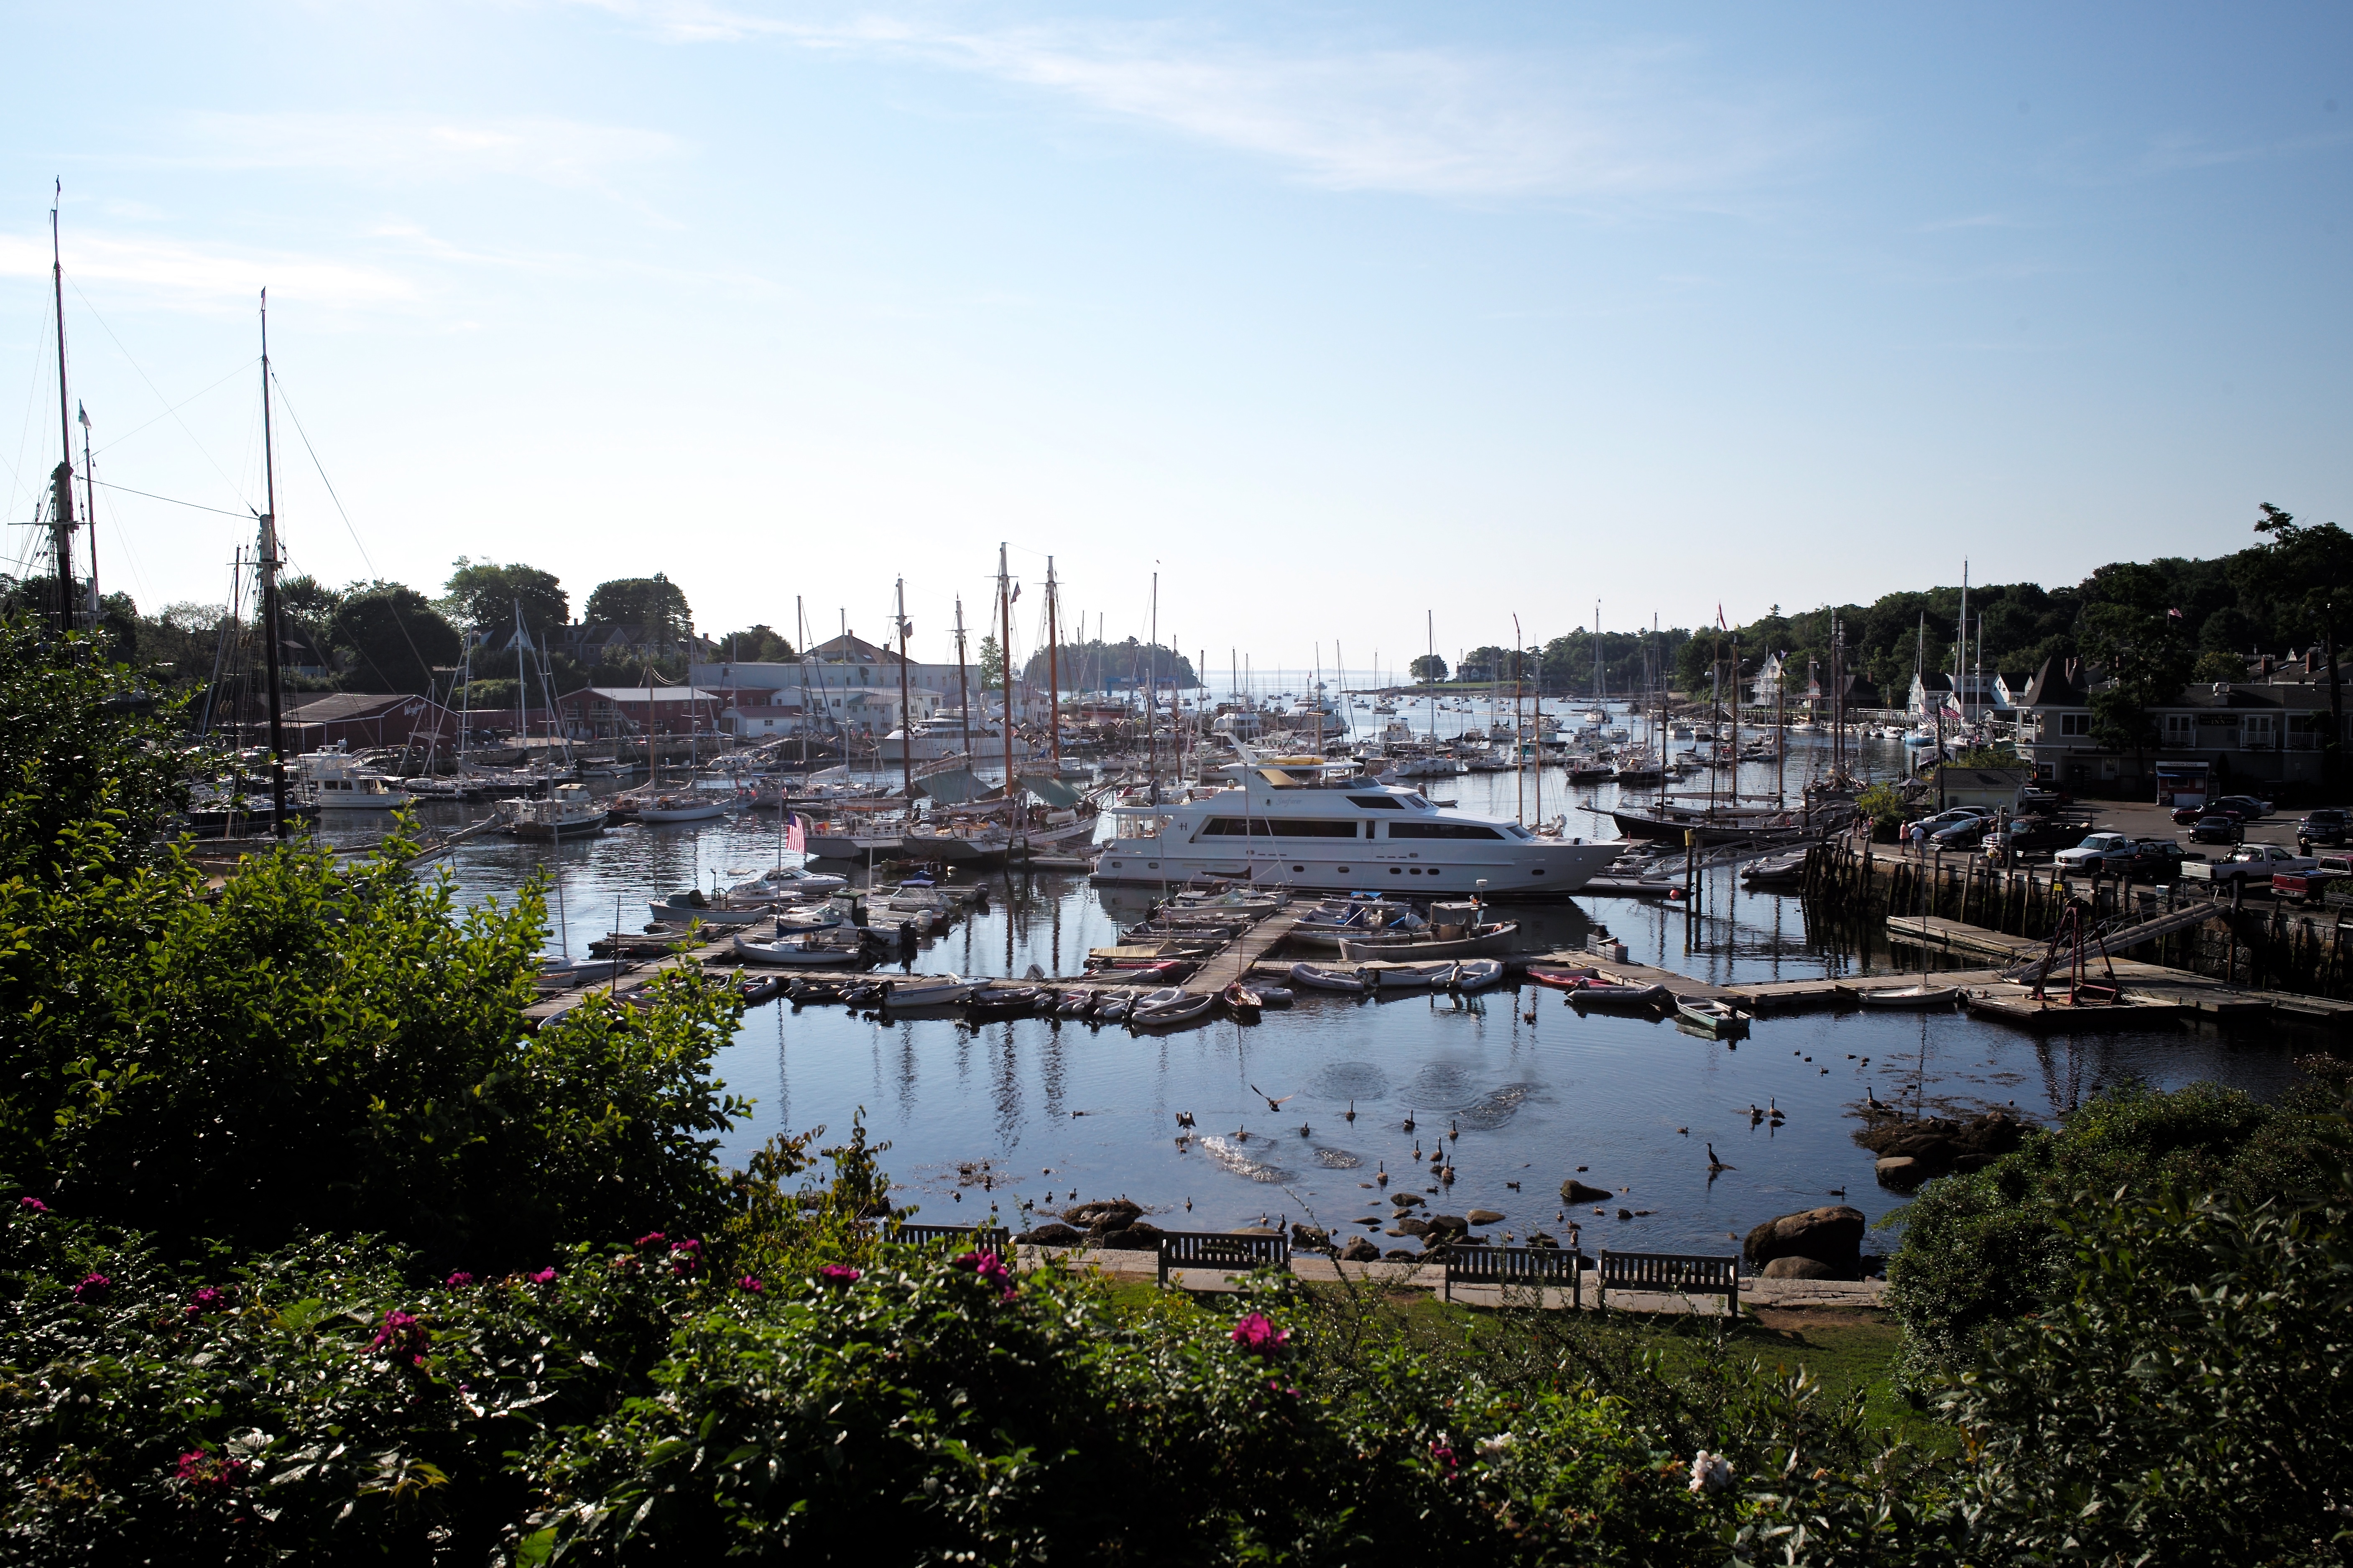
landscape, sea, coast, water, dock, morning, shore, lake, town, river, cityscape, summer, reflection, vehicle, sailing, usa, bay, harbor, marina, port, waterway, body of water, m, boats, ships, sail, 28, f2, leica, 240, summicron, maine, yachts, camden, asph, sailboats, aerial photography